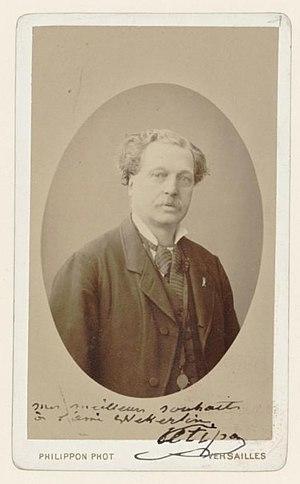
Joseph-Lucien Petipa, né le 22 décembre 1815 à Marseille et mort le 7 juillet 1898 à Versailles, est un danseur français et maître de ballet.